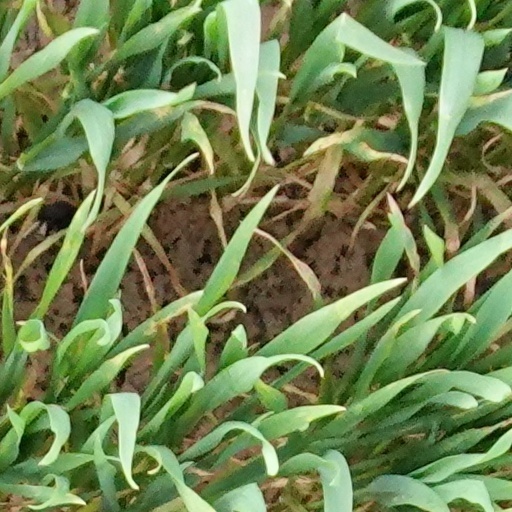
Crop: wheat